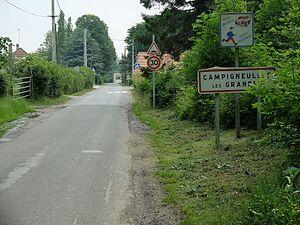
Vue d'une entrée de la commune de Campigneulles-les-Grandes.
Campigneulles-les-Grandes est une commune française située dans le département du Pas-de-Calais en région Hauts-de-France.